Dr. John Arnold Farm

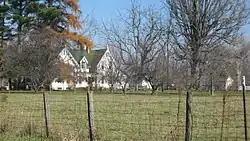
Dr. John Arnold Farmhouse, November 2012

Dr. John Arnold Farm is a historic home and farm and national historic district located in Union Township, Rush County, Indiana. The farmhouse was built in 1853, and is two-story, Gothic Revival style frame dwelling. It is sheathed in clapboard and has a five-gabled roof forming a double crossed "T"-plan. It features a wraparound front porch added about 1900, and a decorative vergeboard. Also, on the property are the contributing remains of an early settlement established in the 1820s, including the remains of the original John Arnold cabin, tomb, and cemetery. Other contributing buildings and structures include a smokehouse, milk house, privy, tool shed, buggy shed / garage, chicken house, granary, corn crib / shed, cattle barn, calf shed, and two additional corn cribs.